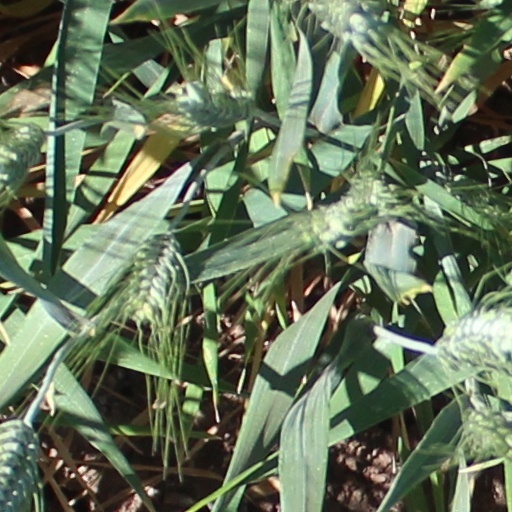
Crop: wheat